Zion Reformed United Church of Christ

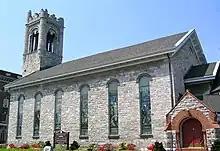
2004

Zion Reformed United Church of Christ, originally The German Reformed Church was founded in 1770 in Hagerstown, Maryland. The church, at 201 North Potomac Street, was the first within the town limits. It is the oldest church building in Washington County, Maryland that has been in continuous use as a church since its construction. During the American Civil War, the church’s bell tower was used as a lookout by Union troops under the command of General George Custer.